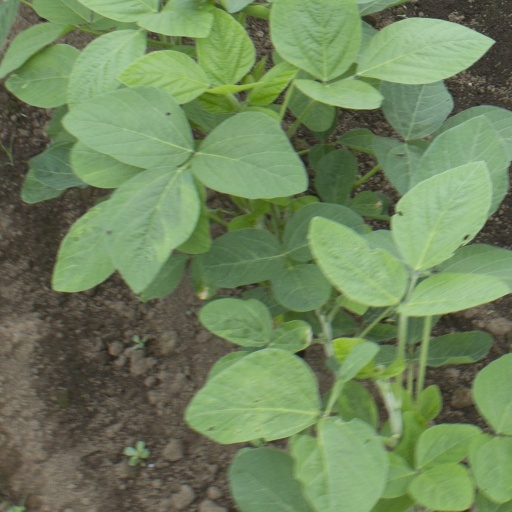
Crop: soybean